Northern Pacific Railway

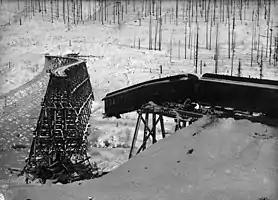
A Northern Pacific train derailment on the S-curve trestle of the Coeur d'Alene cutoff near Mullan, Idaho (1903)

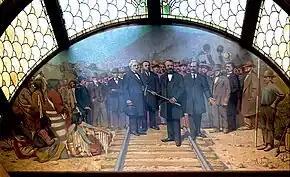
Amédée Joullin, "Driving the Golden Spike", (1903). Oil on canvas painting commemorating the “golden spike” driven uniting the east and west sections completing the Northern Pacific Railroad route after 13 years near Gold Creek, Montana in 1883

Despite a tough fight, Billings and his backers were forced to capitulate; he resigned the presidency June 9, 1881. Ashbel H. Barney, former President of Wells Fargo & Company (bankers and famous Western stagecoach line), served briefly as interim caretaker of the railroad from June 19 to September 15, when Villard was elected sixth president by the stockholders. For the next two years, Villard and the Northern Pacific rode the whirlwind.